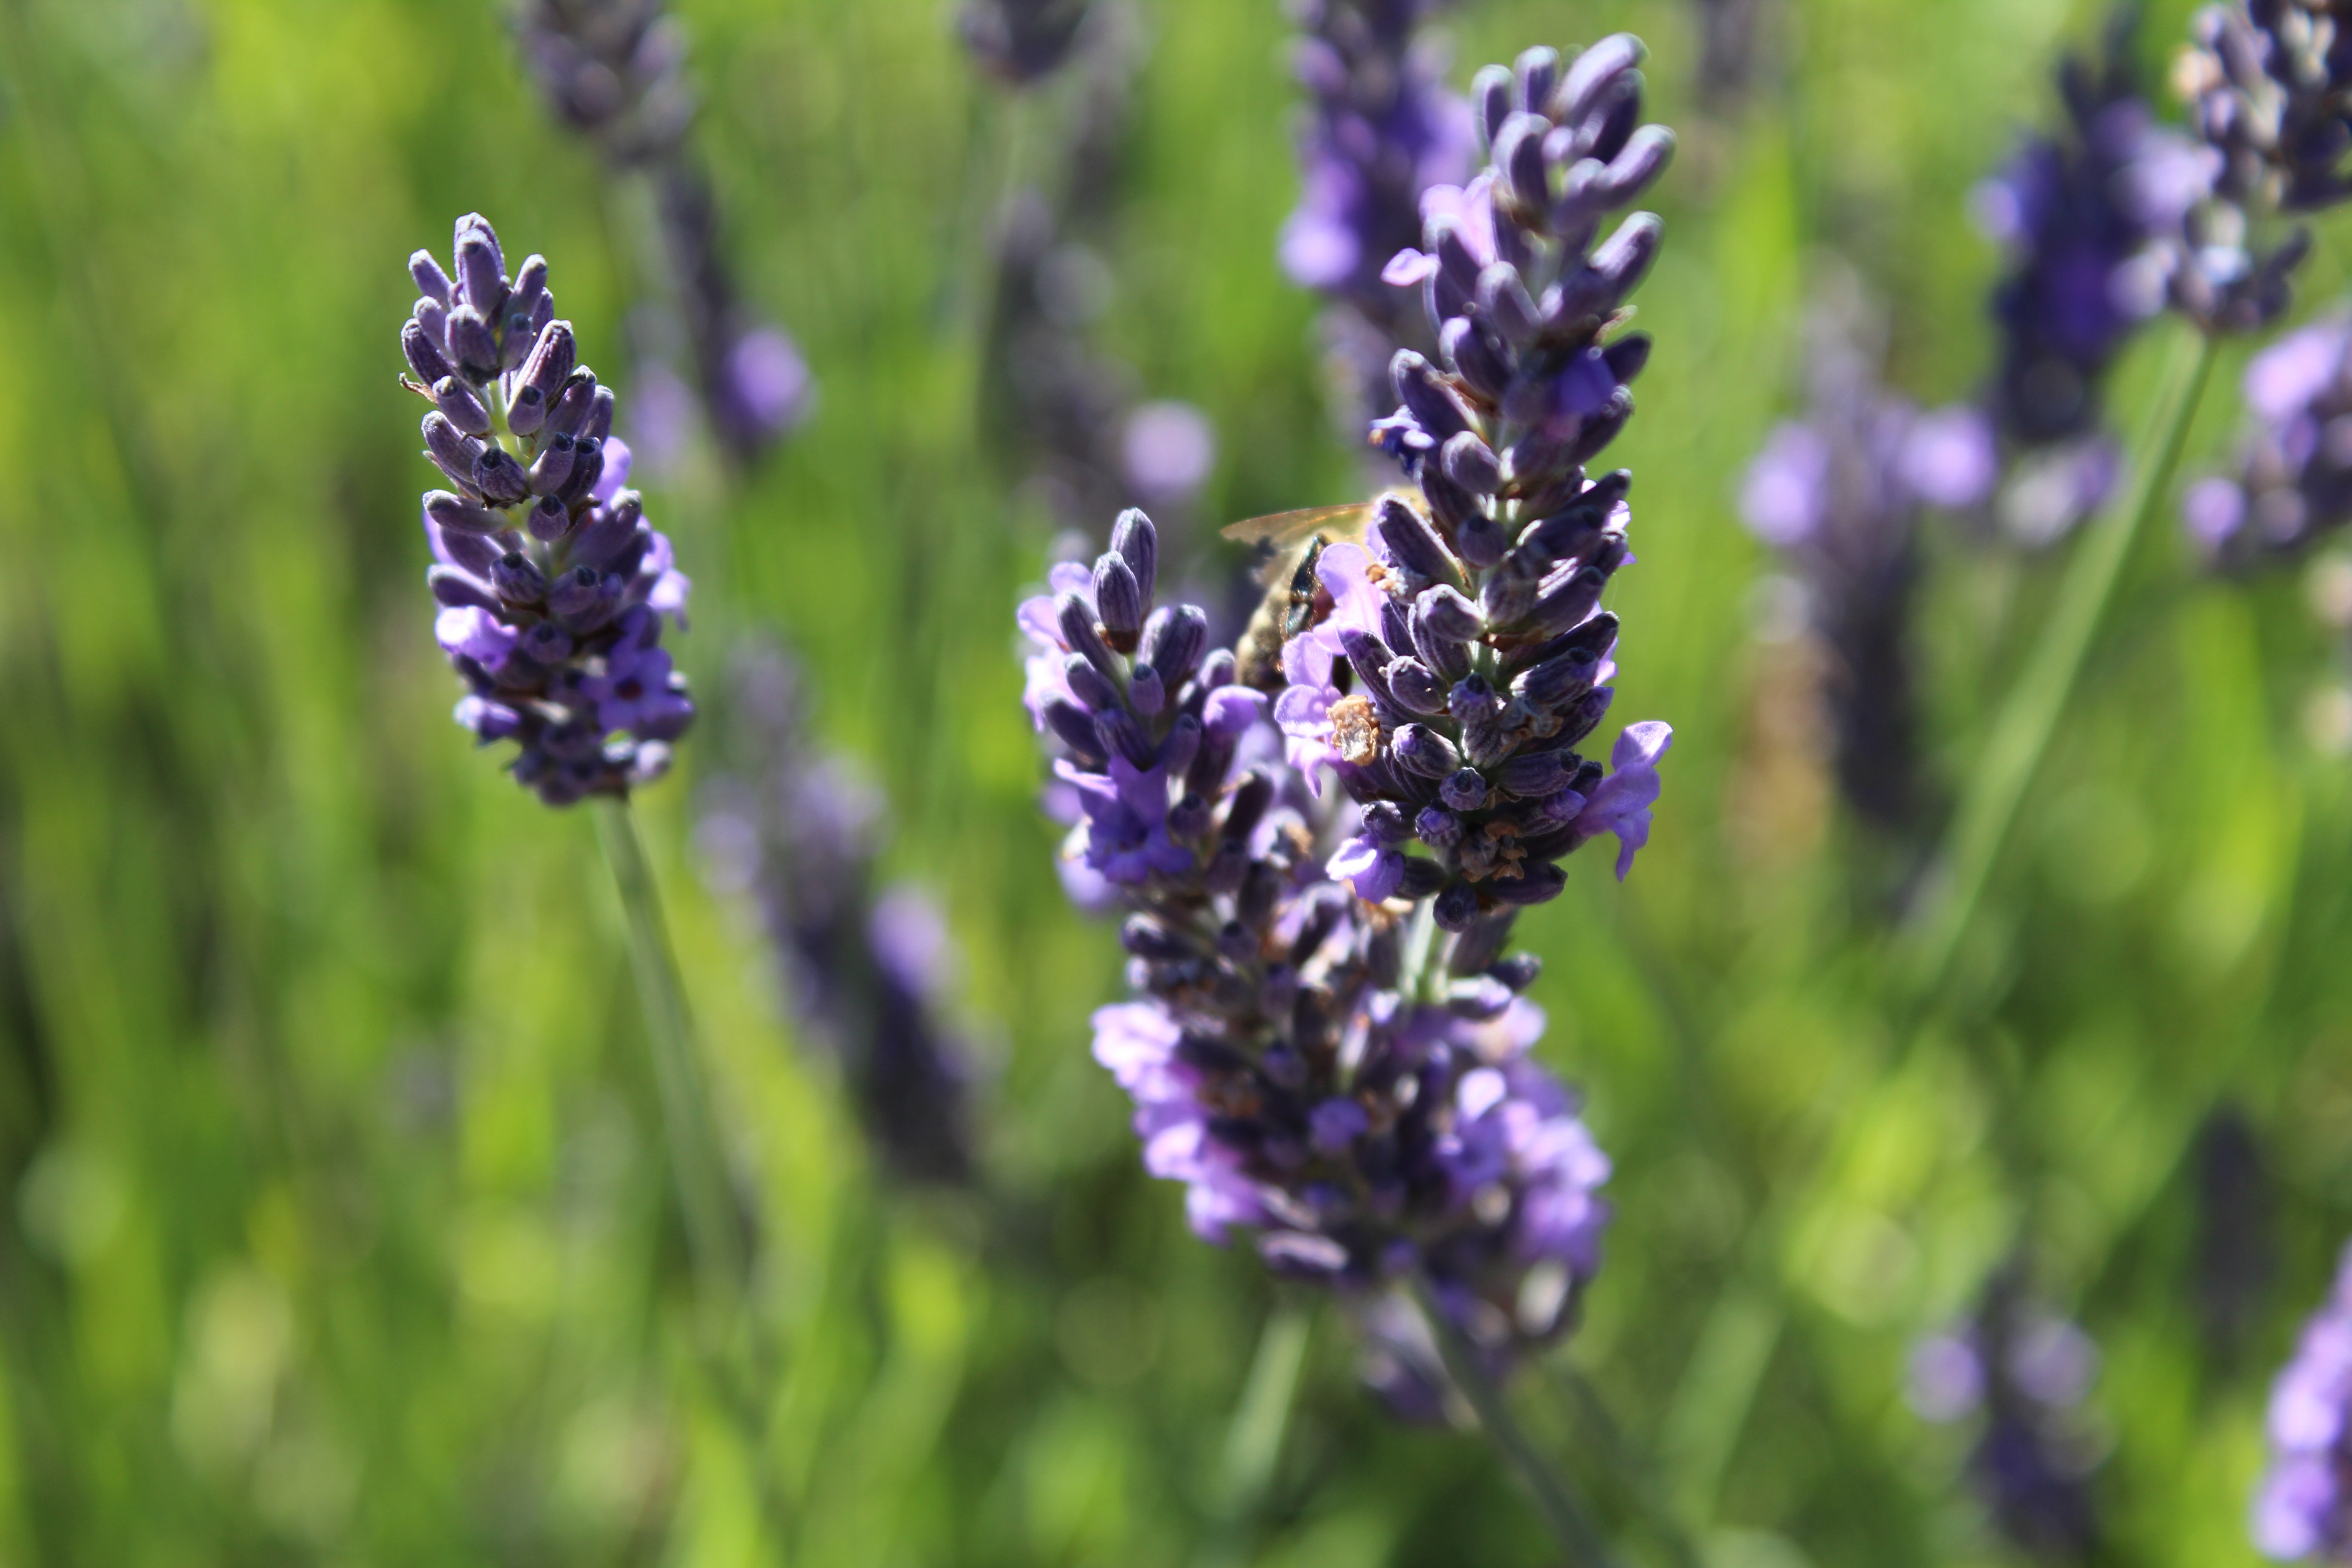
nature, plant, field, meadow, flower, bloom, summer, wild, herb, botany, flora, lavender, wildflower, buds, herbs, lupin, macro photography, flowering plant, land plant, english lavender, french lavender, dactylorhiza praetermissa, lavandula dentata